Guy I, Count of Ponthieu

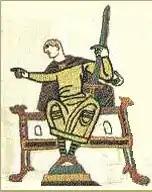
Guy of Ponthieu on the Bayeux tapestry

Guy I of Ponthieu (also known in the Bayeux Tapestry as Wido) was born sometime in the mid-to late 1020s and died 13 October 1100. He succeeded his brother Enguerrand II as Count of Ponthieu.